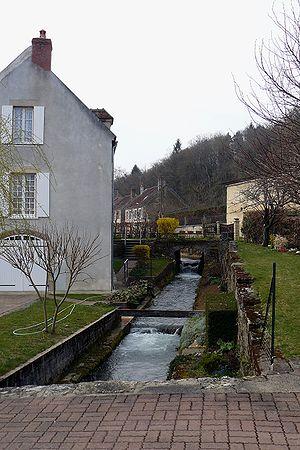
La rivière Sauzay à La Chapelle-Saint-André (Nièvre, France)